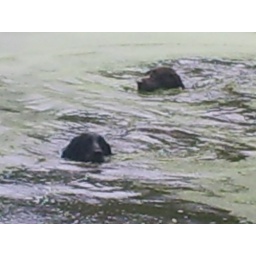
two dogs from next door who come swimming in our pond